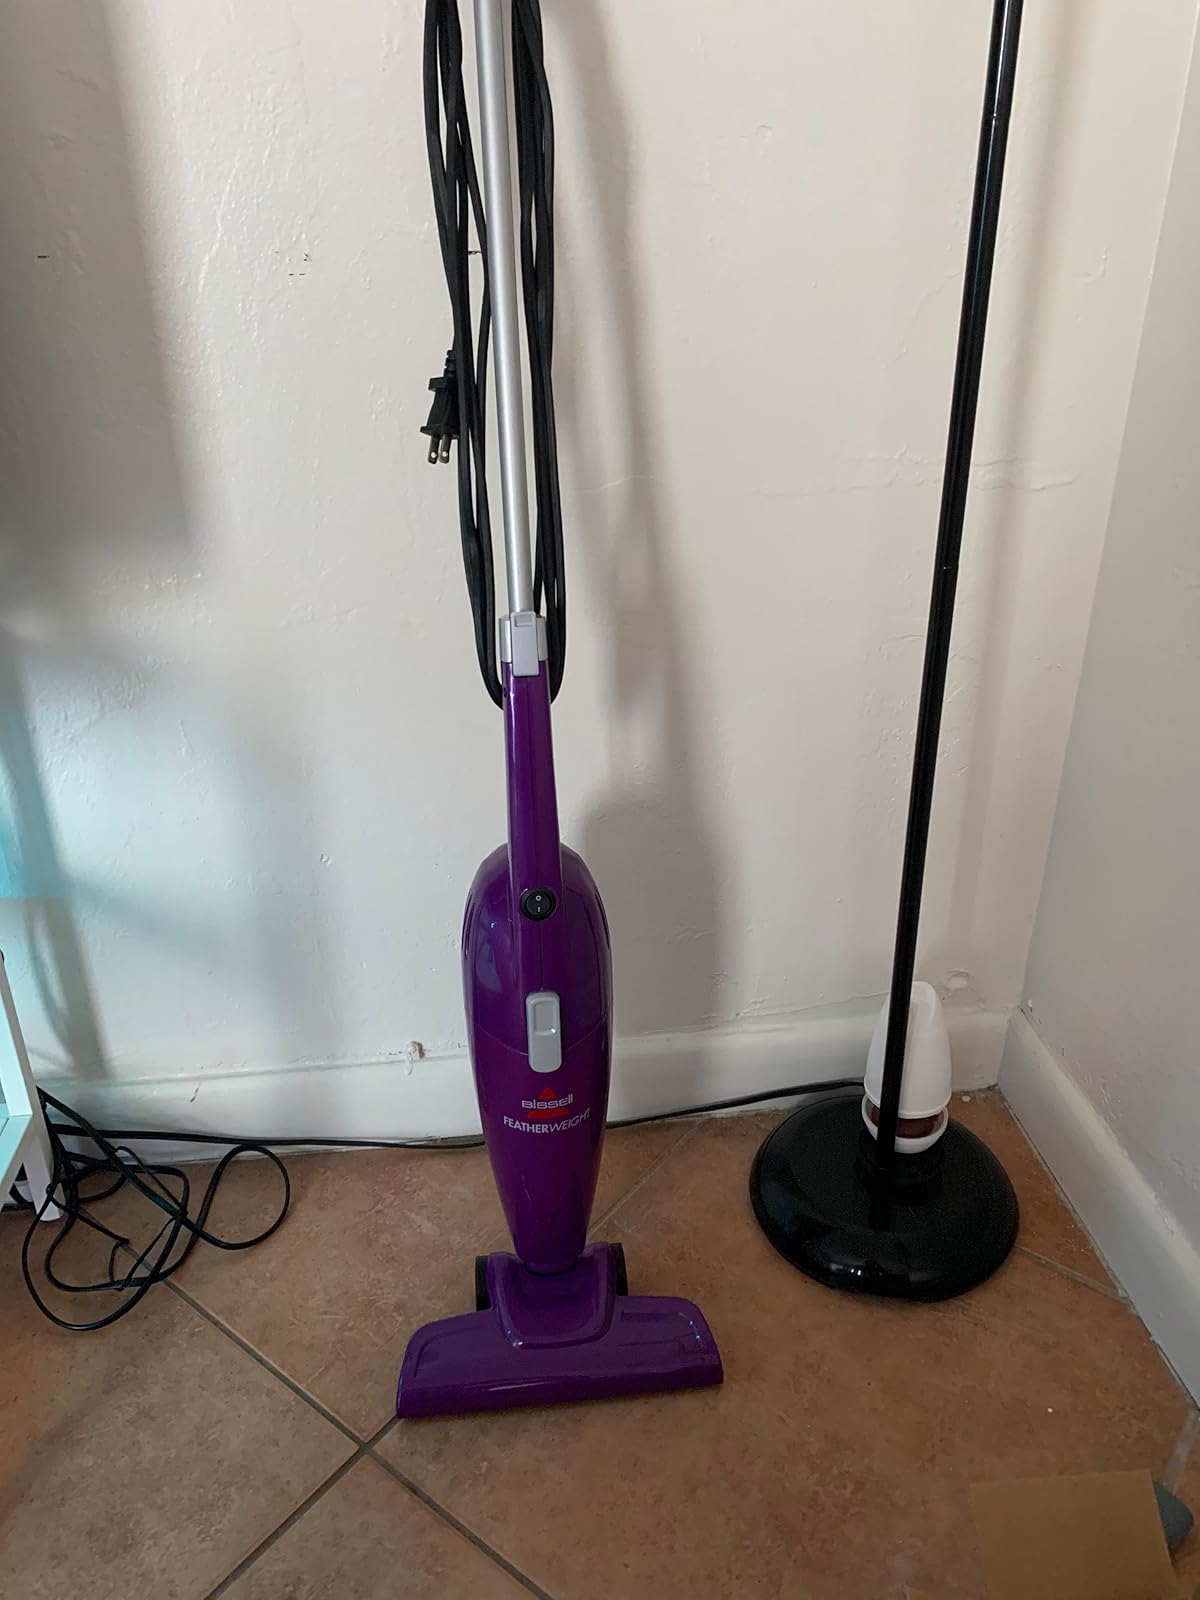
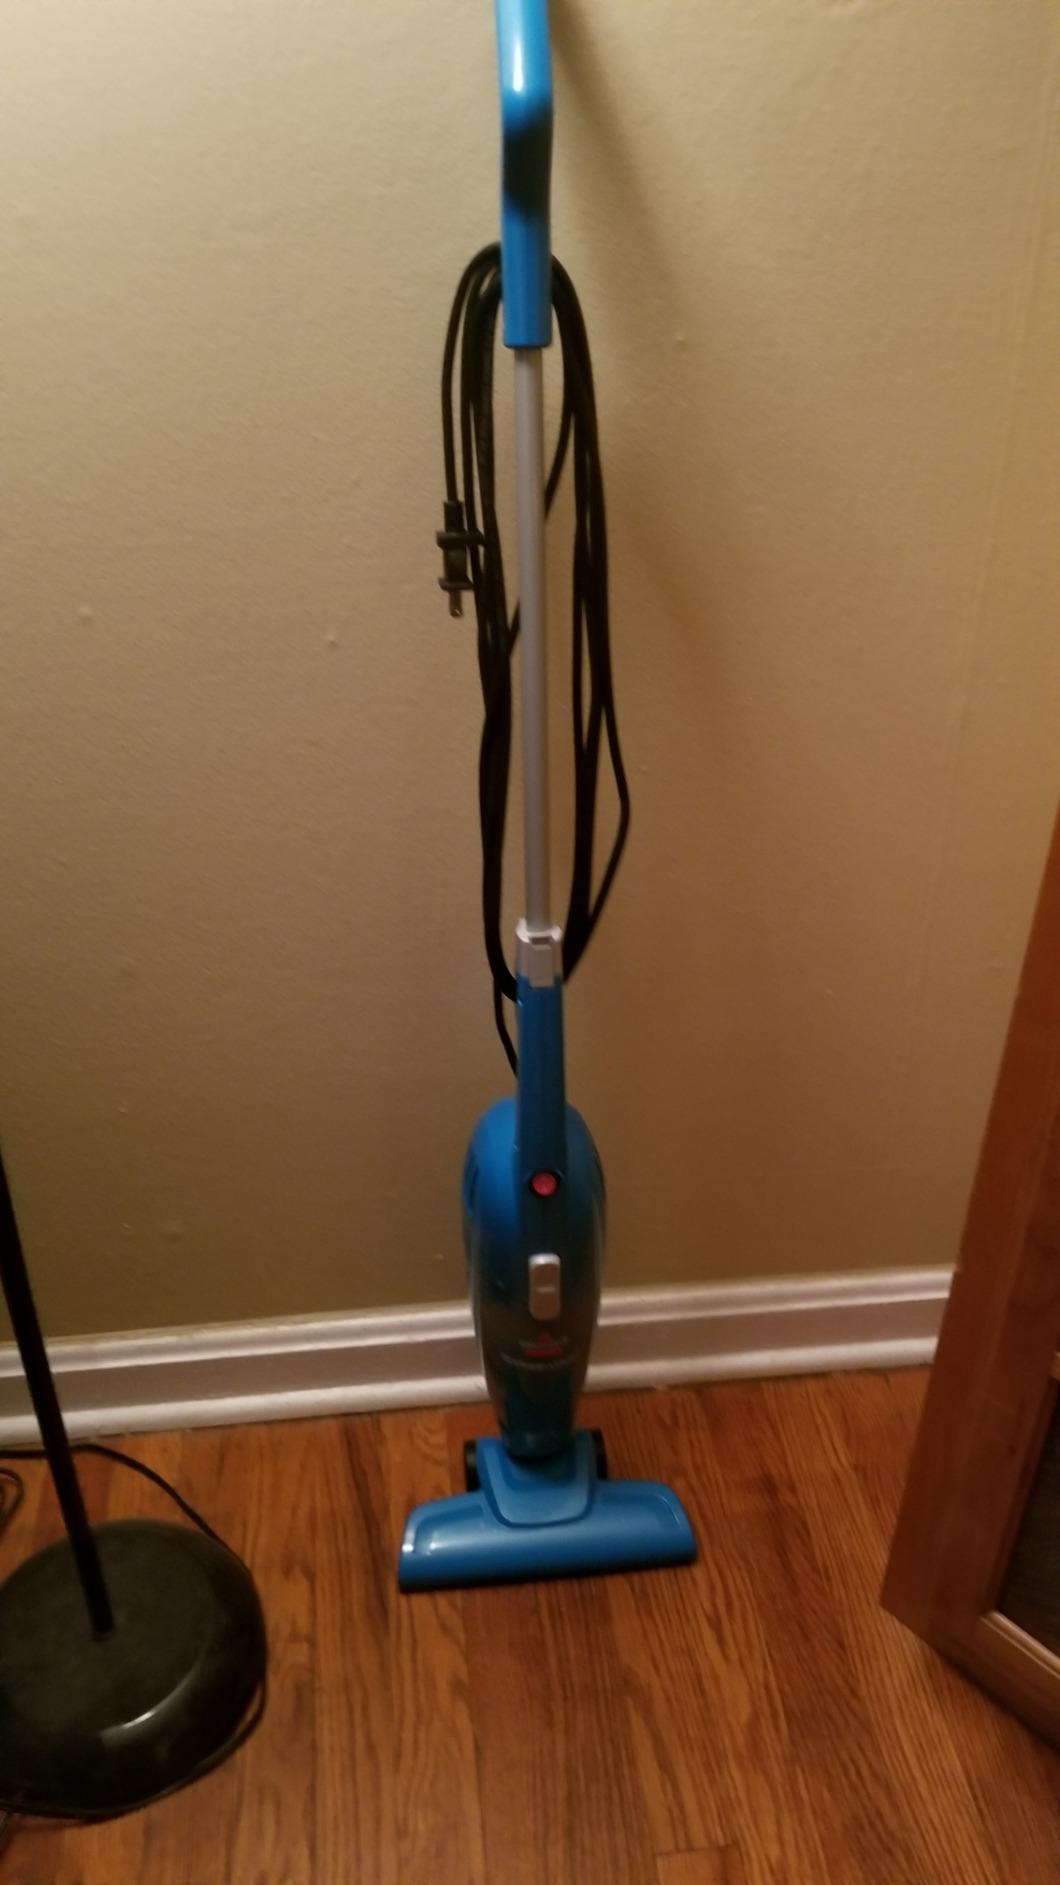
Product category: items_vacuum
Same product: no